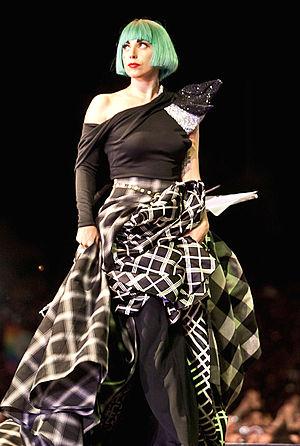
Une marche des fiertés, également appelée Gay Pride, Lesbian & Gay Pride, LGBTQ+ Pride ou simplement Pride est une manifestation du mouvement LGBT destinée à donner une visibilité aux personnes homosexuelles, bisexuelles, queer, transgenres ou autres et à revendiquer la liberté et l'égalité des orientations sexuelles et des identités de genre. Il est préférable de dire « Pride » pour inclure le reste de la communauté LGBTQI+ car en disant « Gay Pride » ne sont mentionnées que les personnes gay.